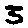
Label: 3